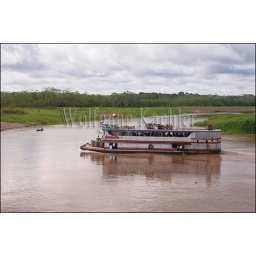
Peru, amazon river basin, near iquitos, maranon river, local river boat